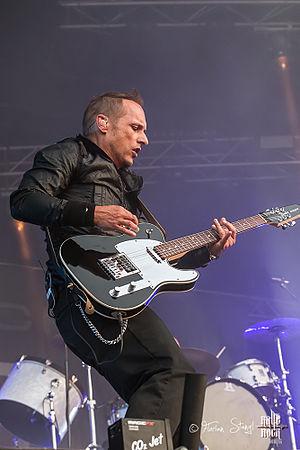
"Jochen ""Noel Pix"" Seibert est le guitariste principal du groupe de Neue Deutsche Härte et de metal industriel allemand Eisbrecher.